Alexandra Čvanová

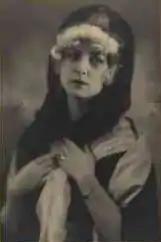
Alexandra Čvanová

Alexandra Čvanová (25 April 1897 – 20 May 1939) was a Ukrainian-Czech operatic soprano. She was the creator of roles in operas by Leoš Janáček and Pavel Haas.